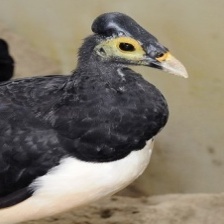
Species: MALEO
Scientific name: MACROCEPHALON MALEO